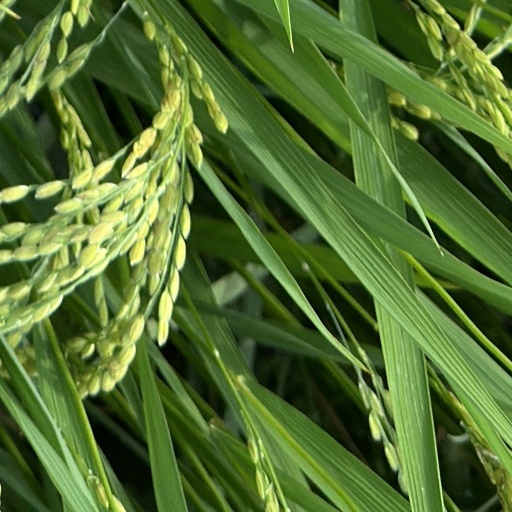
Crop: rice